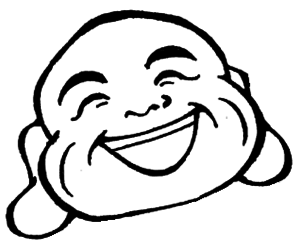
Maitreya
Den leende buddha
Maitreya eller Maitreya Buddha er navnet på den næste fremtidige Buddha ifølge buddhistisk tradition. Han skal være den femte Buddha i en række af tusind Buddhaer som skal komme. Siden alle ting i samsara er forgængelige, vil også læren efter den historiske Sakyamuni Buddha til sidst forsvinde og blive glemt af alle. Efter dette er sket vil boddhisattvaen Maitreya blive genfødt på jorden, opdage sandheden på ny, opnå fuld opvågning og blive en Buddha på egen hånd uden læremester. Mens han venter lever Maitreya i Tusita-himlen. Forudsigelsen om Maitreya anerkendes af alle de buddhistiske traditioner, både Theravada og Mahayana.